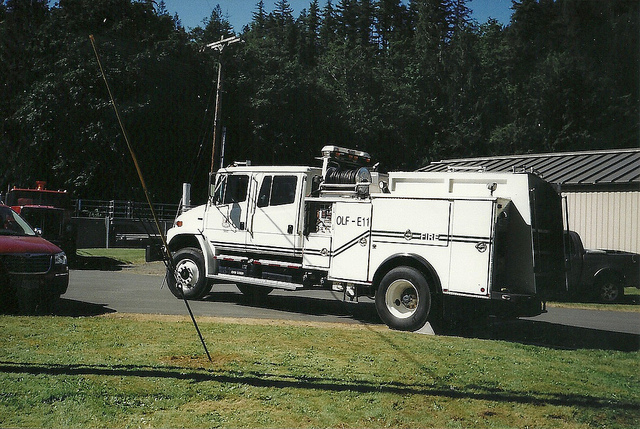
A white utility truck parked in a parking lot.

A white utility truck parked in a small lot.

A white utility truck sits parked in a lot.

A work truck parked next to a field on a street.

A white utility-type truck parked on a road.